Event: Nepal Earthquake
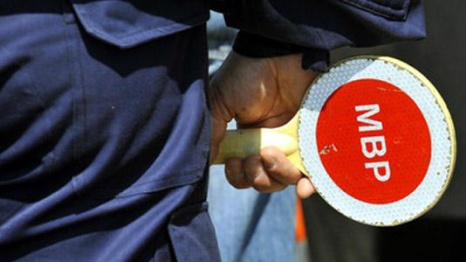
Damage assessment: no_damage